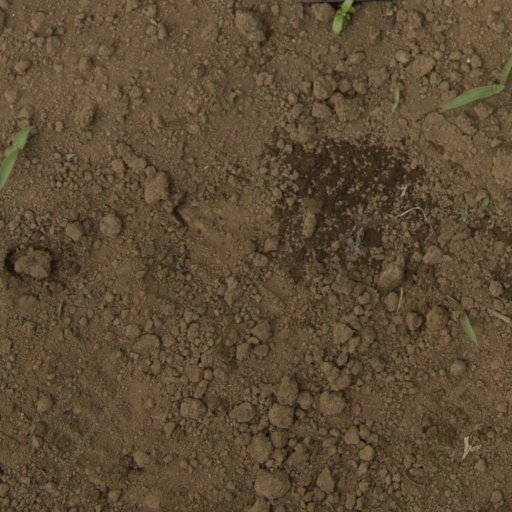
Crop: Jerusalem artichoke